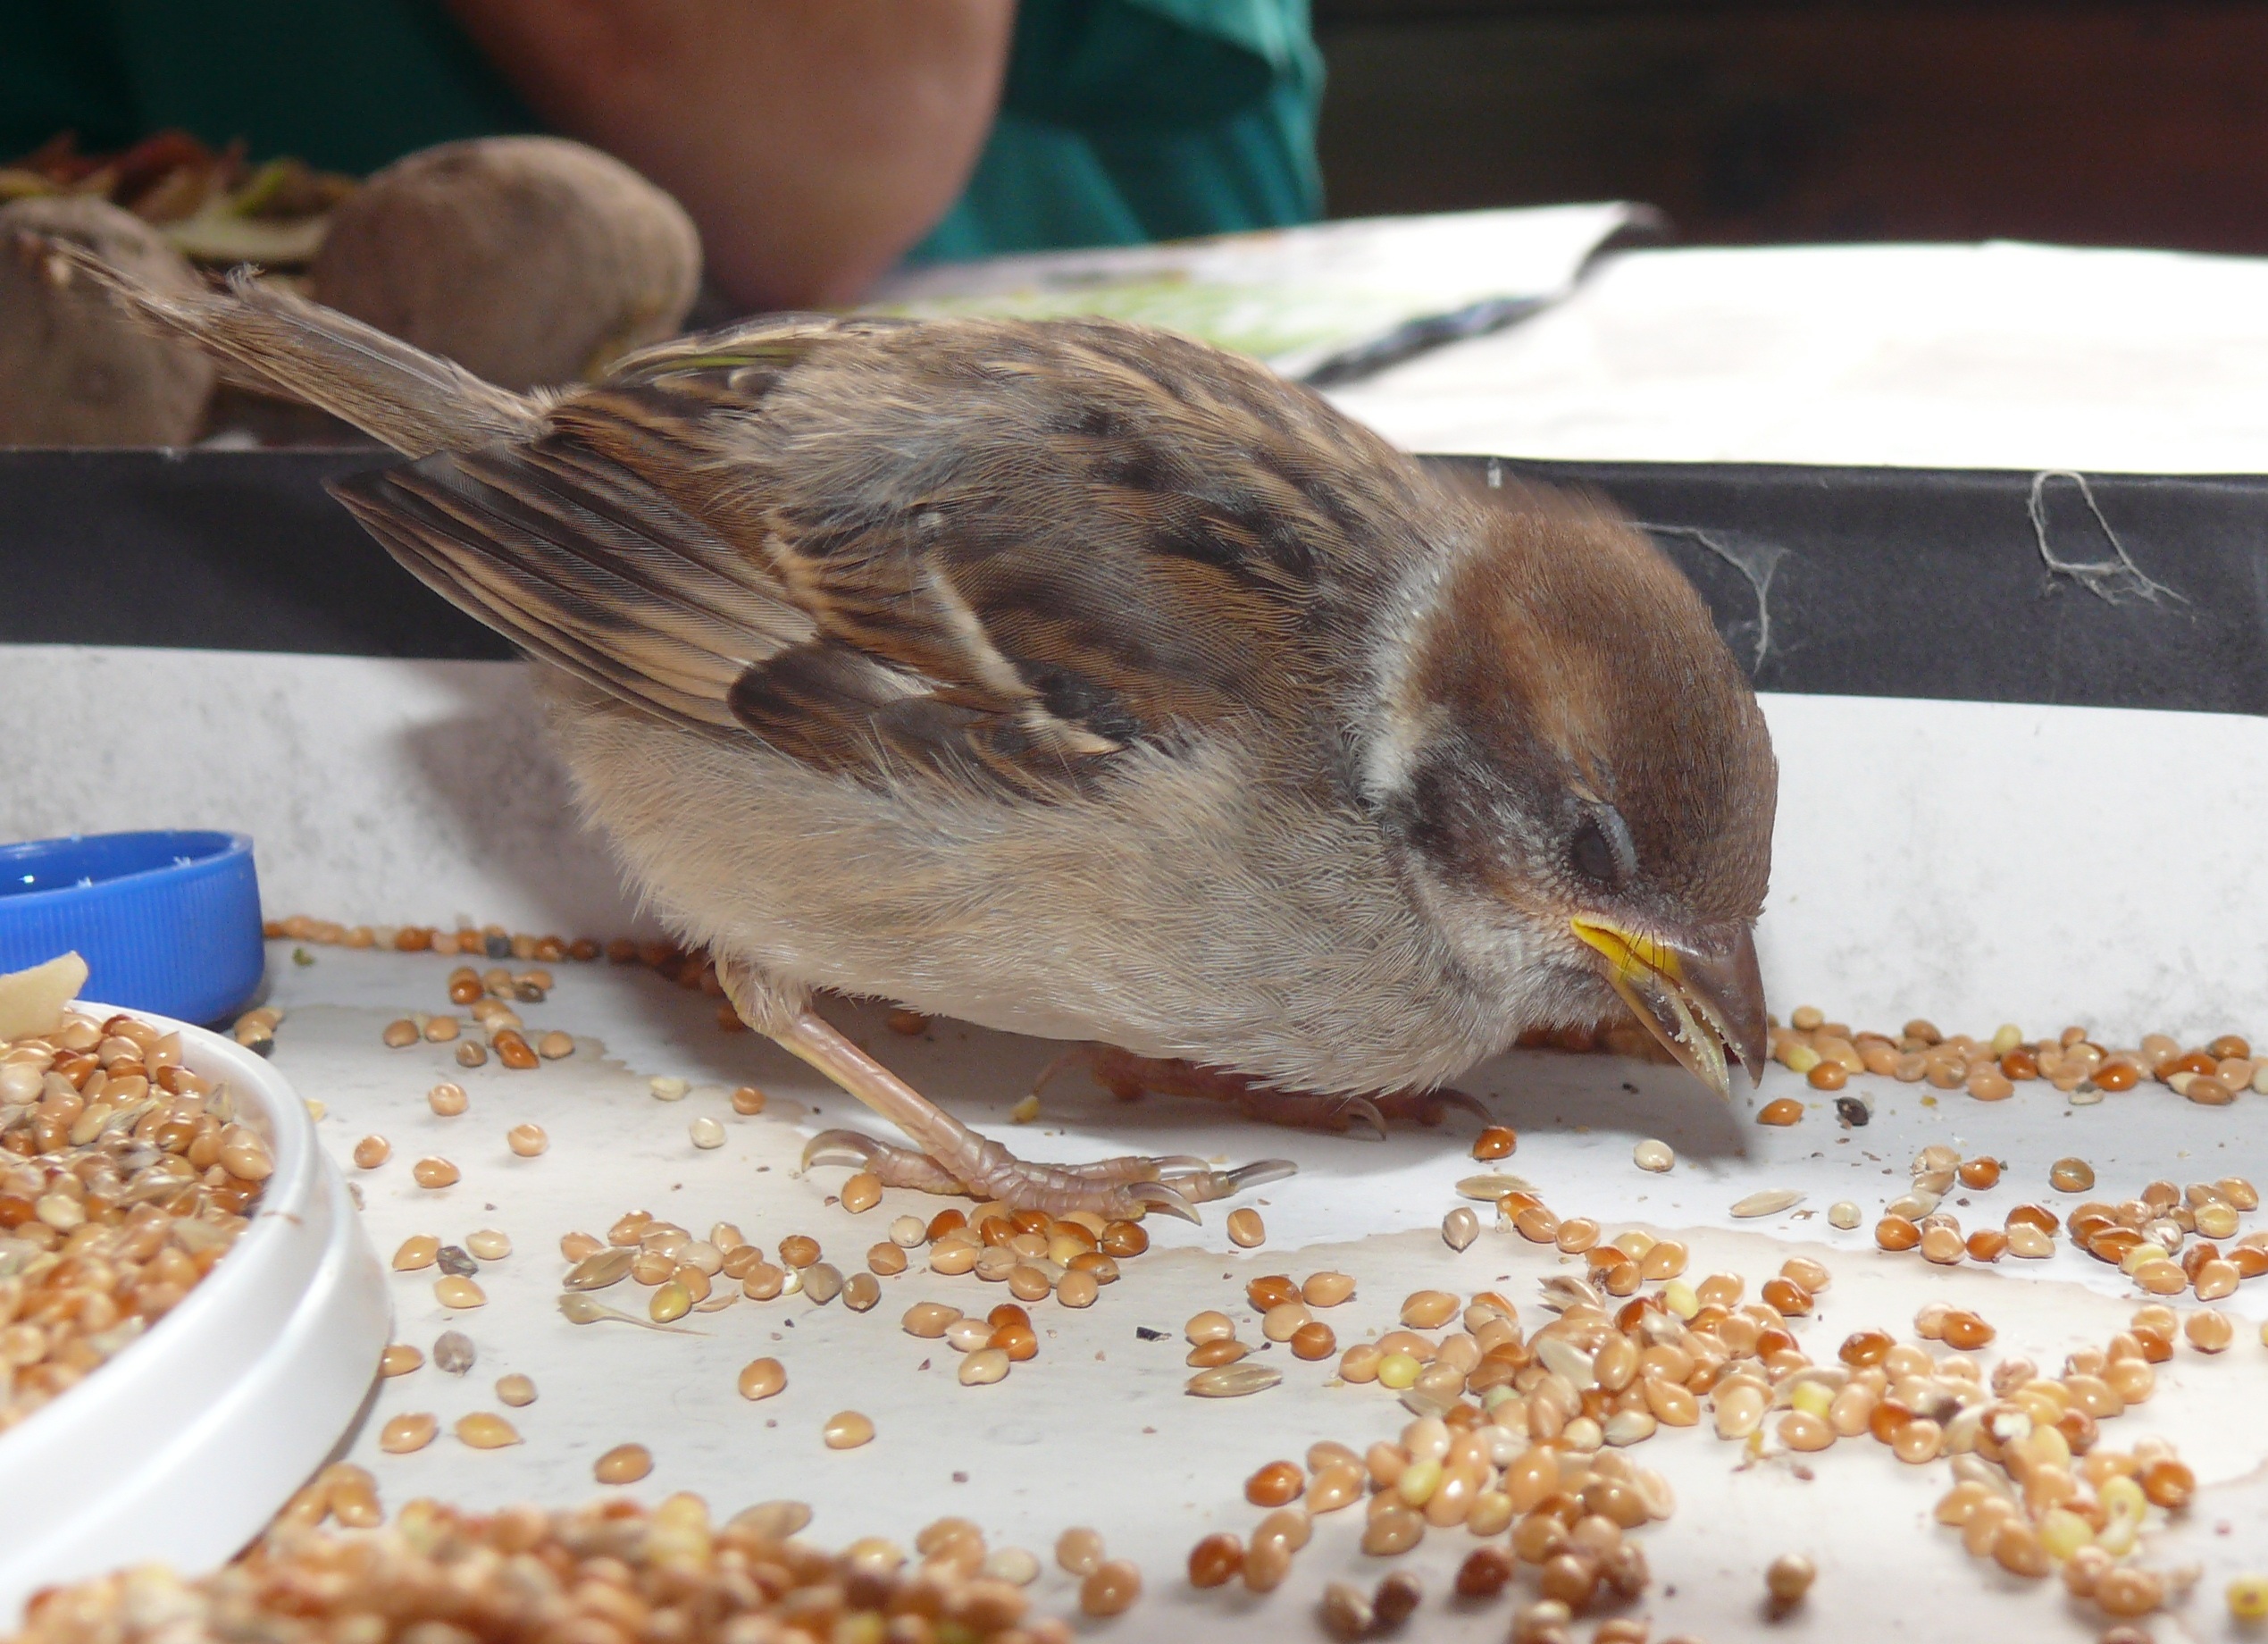
bird, summer, beak, fauna, birds, vertebrate, sparrow, finch, brambling, wren, house sparrow, old world flycatcher, perching bird, emberizidae